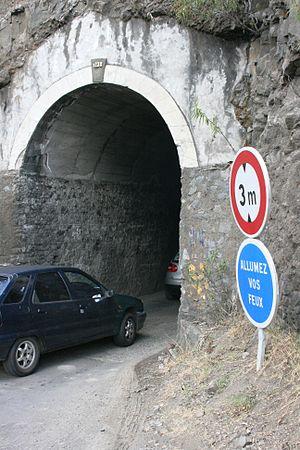
Véhicules pénétrant dans un tunnel de la route nationale 5 à Cilaos, sur l'île de La Réunion.
Le tunnel de Gueule Rouge est un tunnel routier français situé à Cilaos, sur l'île de La Réunion. Livré en 1938, il permet le permet le franchissement du Gros Morne de Gueule Rouge par la route de Cilaos. À son extémité nord-ouest se trouve un point de vue panoramique apprécié sur le cirque naturel où il se trouve.
La route de Cilaos, ou route nationale 5 de La Réunion, est un axe routier de l'île de La Réunion, un département d'outre-mer français dans l'océan Indien. Longue de 35 kilomètres, cette route de montagne relie Saint-Louis au niveau de la Palissade à Cilaos, une commune des Hauts installée dans un cirque naturel.